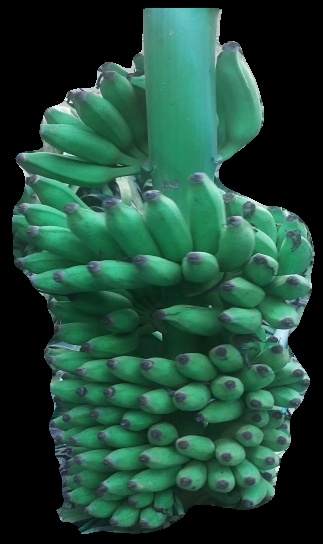
Variety: elakki-bale
Grade: grade1